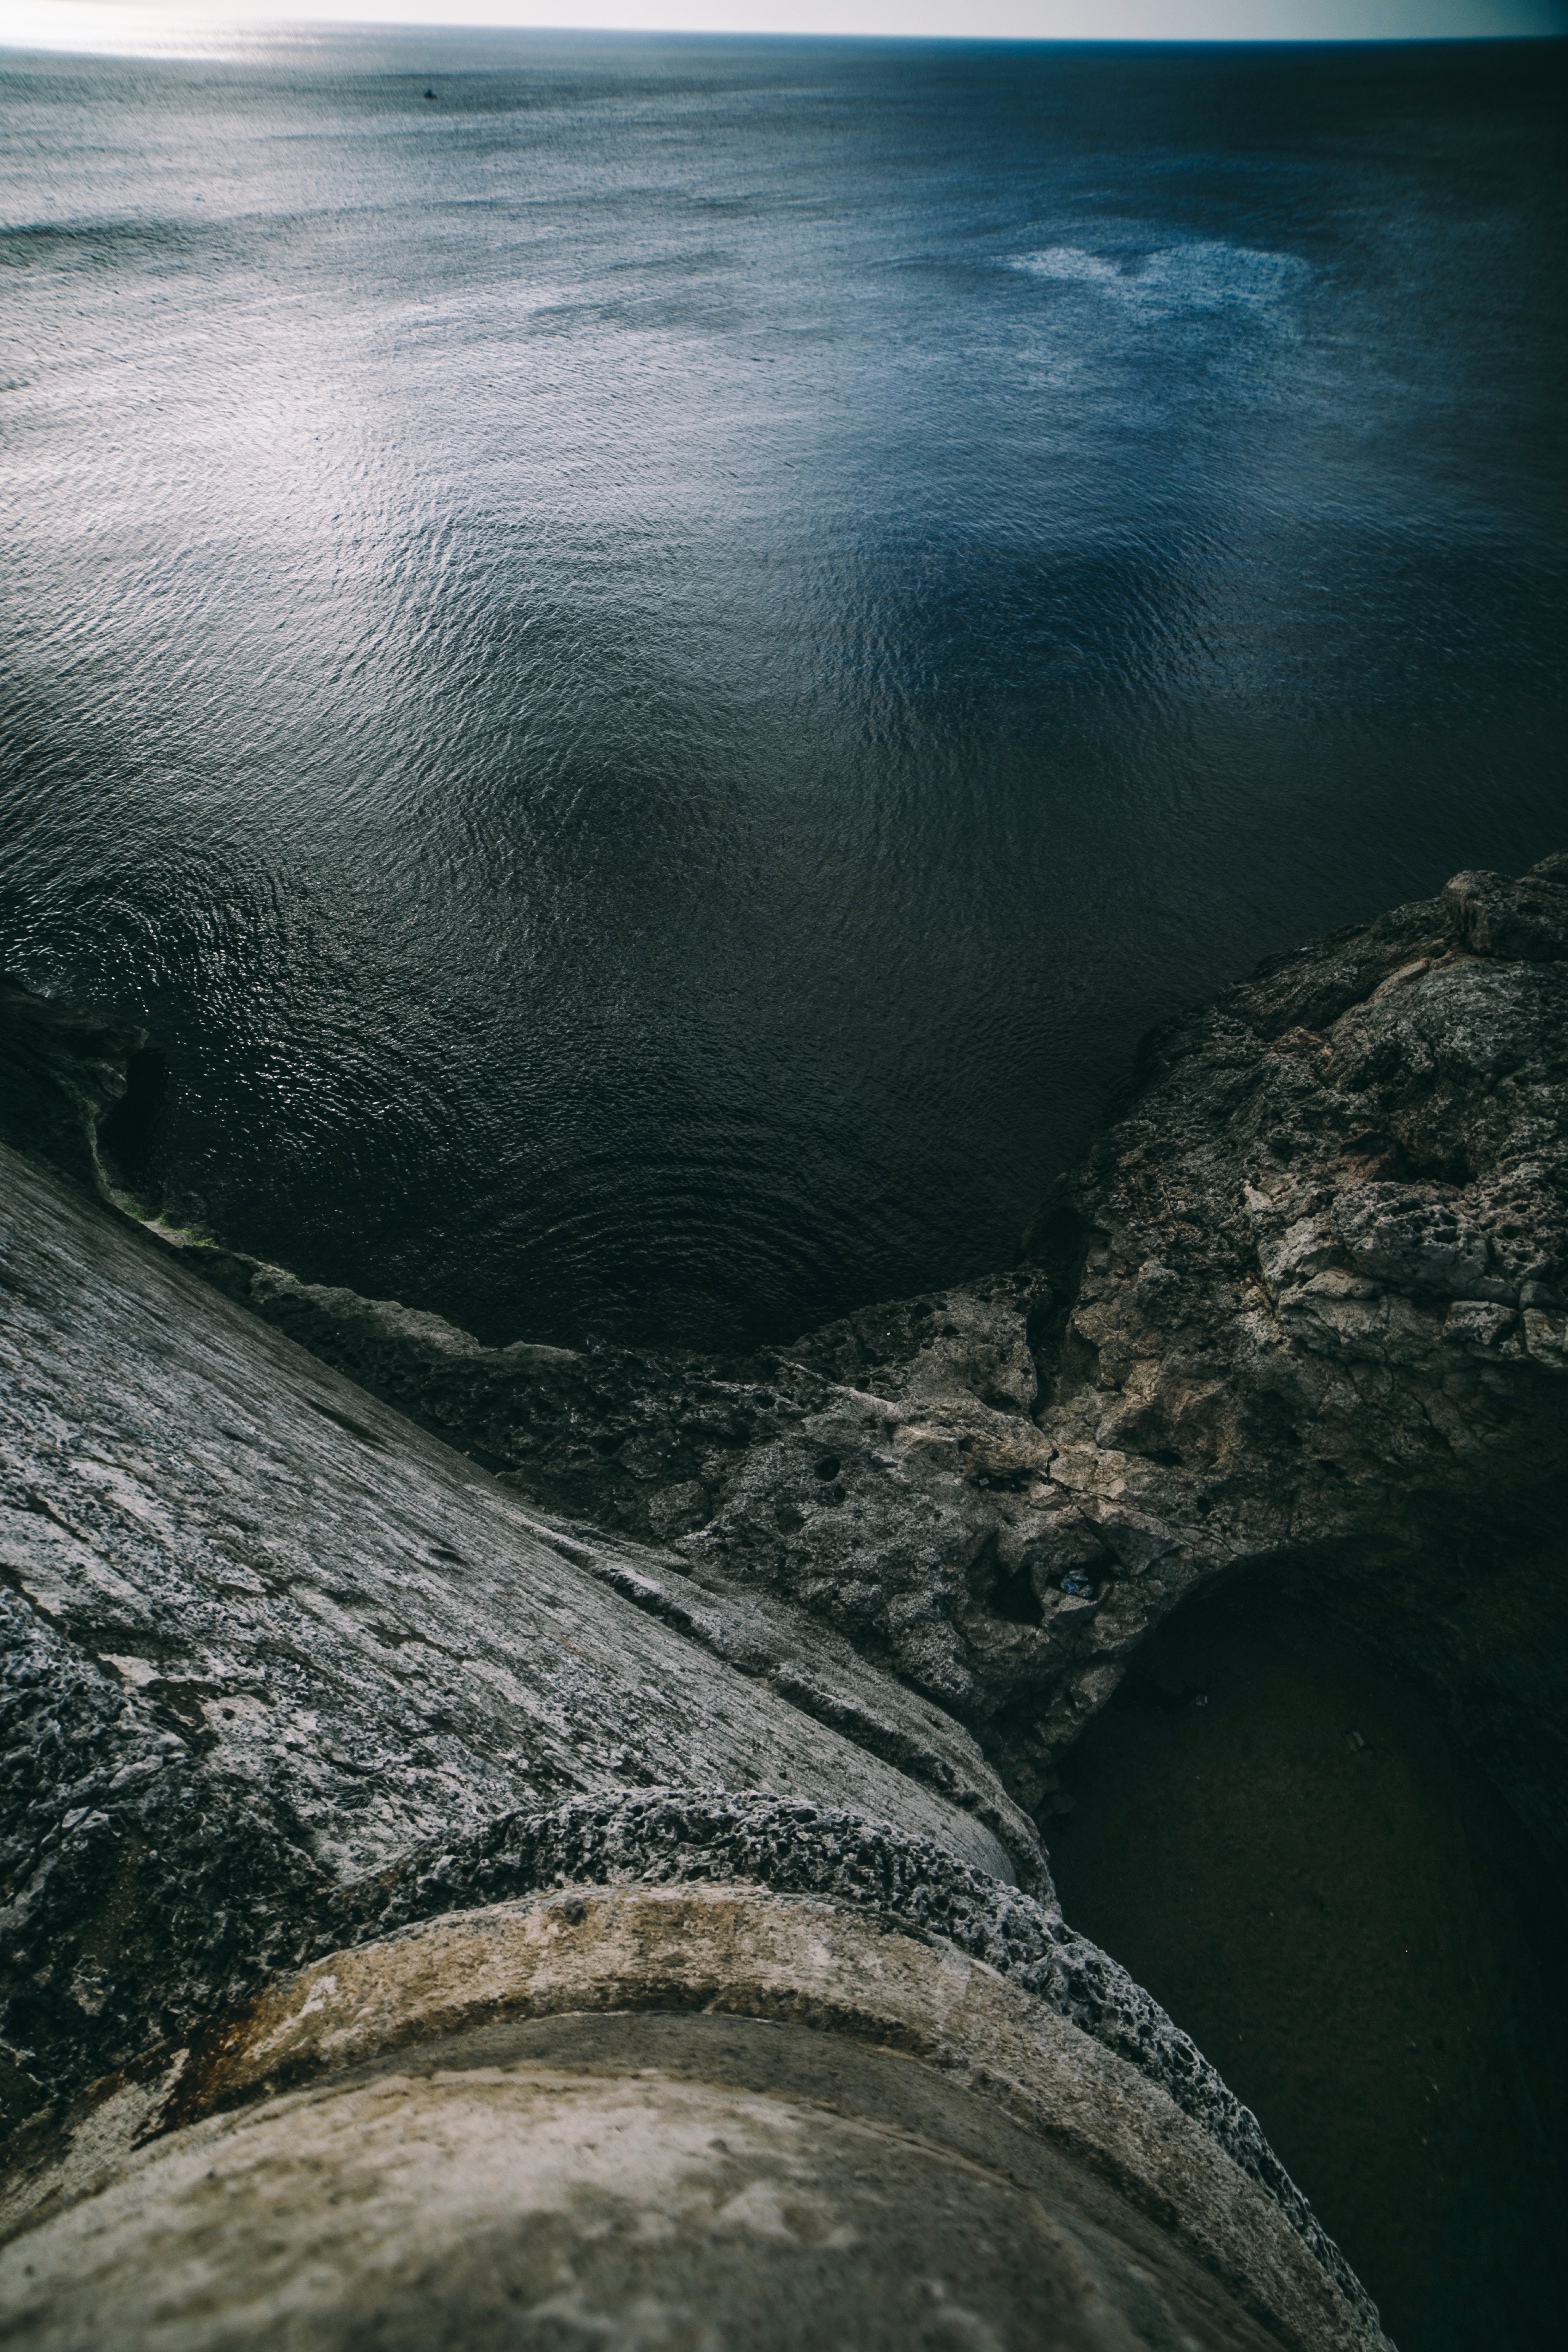
landscape, sea, coast, water, rock, ocean, horizon, sky, shore, wave, atmosphere, river, reflection, calm